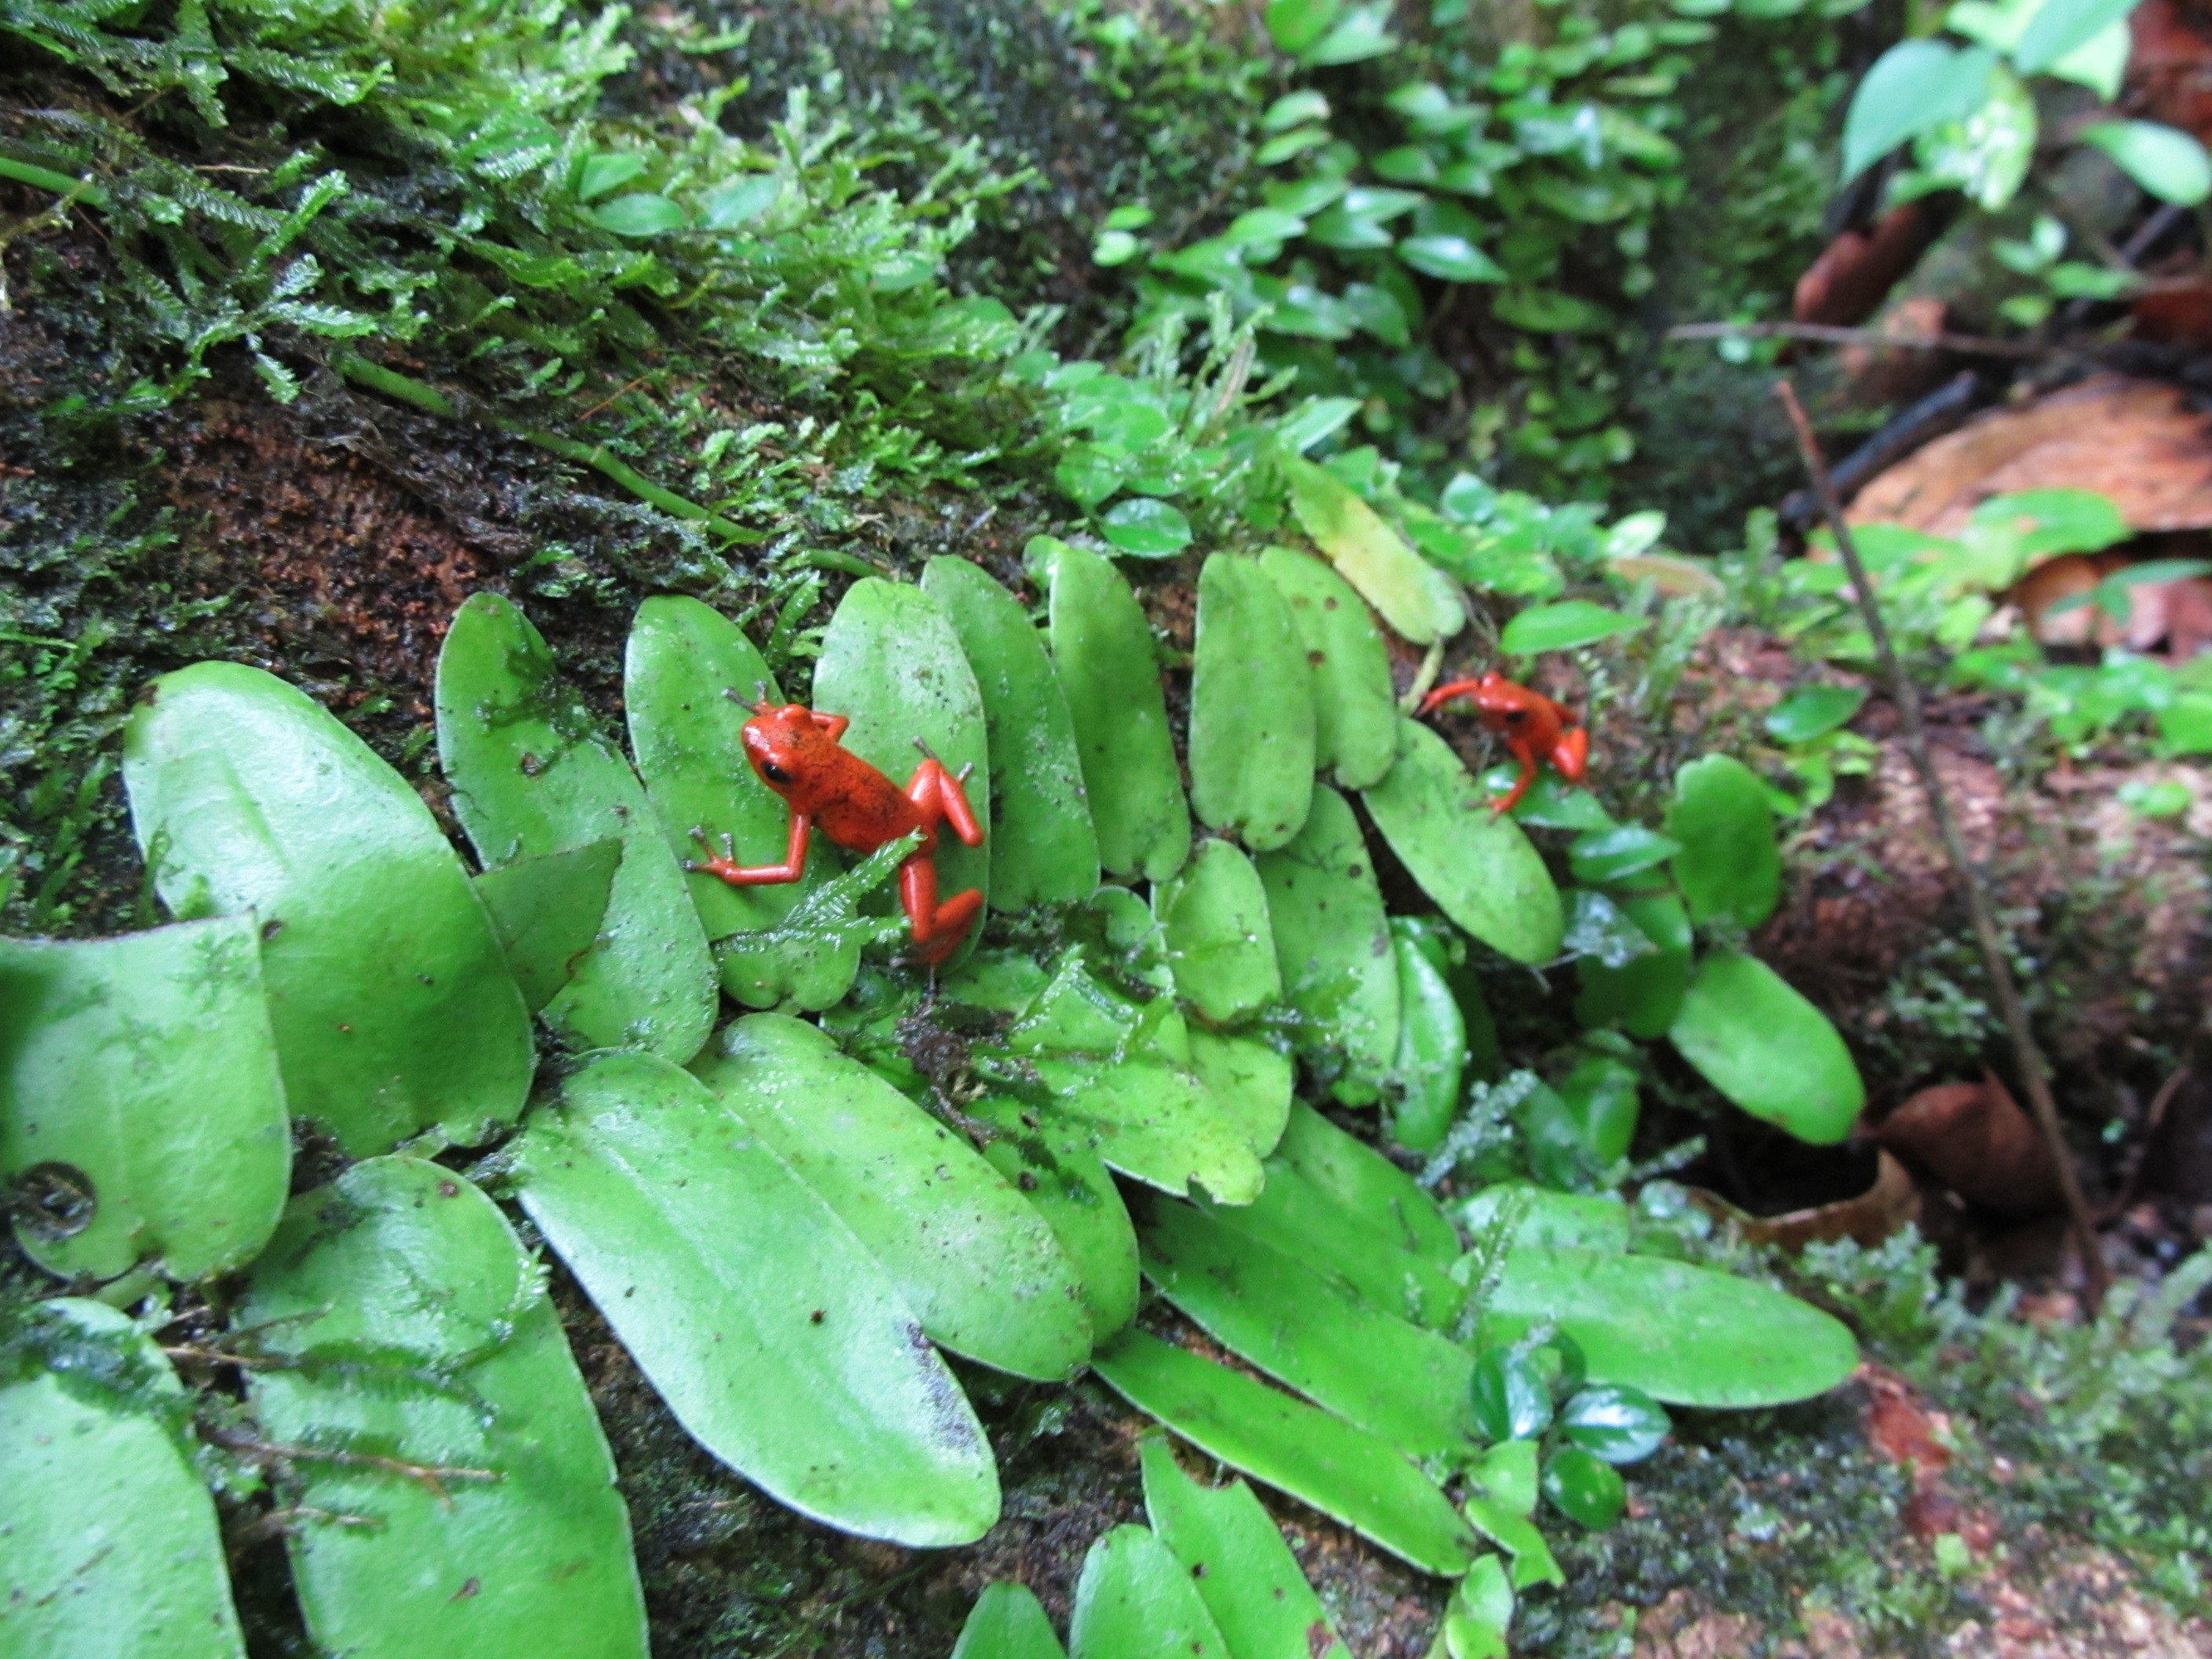
nature, plant, leaf, flower, food, green, red, jungle, produce, vegetable, tropical, botany, frog, amphibian, garden, flora, strawberry, arrow, rainforest, poison, costa, exotic, species, arum, poisonous, rica, costa rica, flowering plant, jungle animals, tropical rainforest, land plant, poison dart frog, oophaga pumilio, oophaga, pumilio